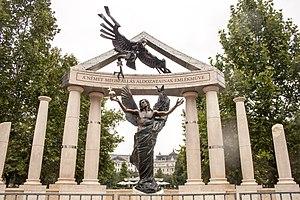
Szabadság tér est une place de Budapest, située dans le quartier de Lipótváros, à proximité de Kossuth Lajos tér. On y trouve notamment le Mémorial soviétique et l'ancien Palais de la Bourse.
Le Mémorial des victimes de l'invasion allemande est un monument édifié à l'initiative de Viktor Orbán, chef du gouvernement hongrois, destiné à honorer les victimes de l'invasion allemande de la Hongrie, lors de la Seconde Guerre mondiale. Sa construction a provoqué une vive polémique car sa mise en scène — un aigle allemand attaquant la Hongrie sous les traits innocents de l'Ange Gabriel — tend à minimiser la responsabilité des autorités hongroises dans la déportation des Juifs et des Roms dans les camps d'extermination nazis. Le sculpteur a refusé cette interprétation, en disant, que le monument est la paraphrase de la statue de l'État hongrois, sur la place des Héros de Budapest, qui manifeste la souveraineté hongroise.